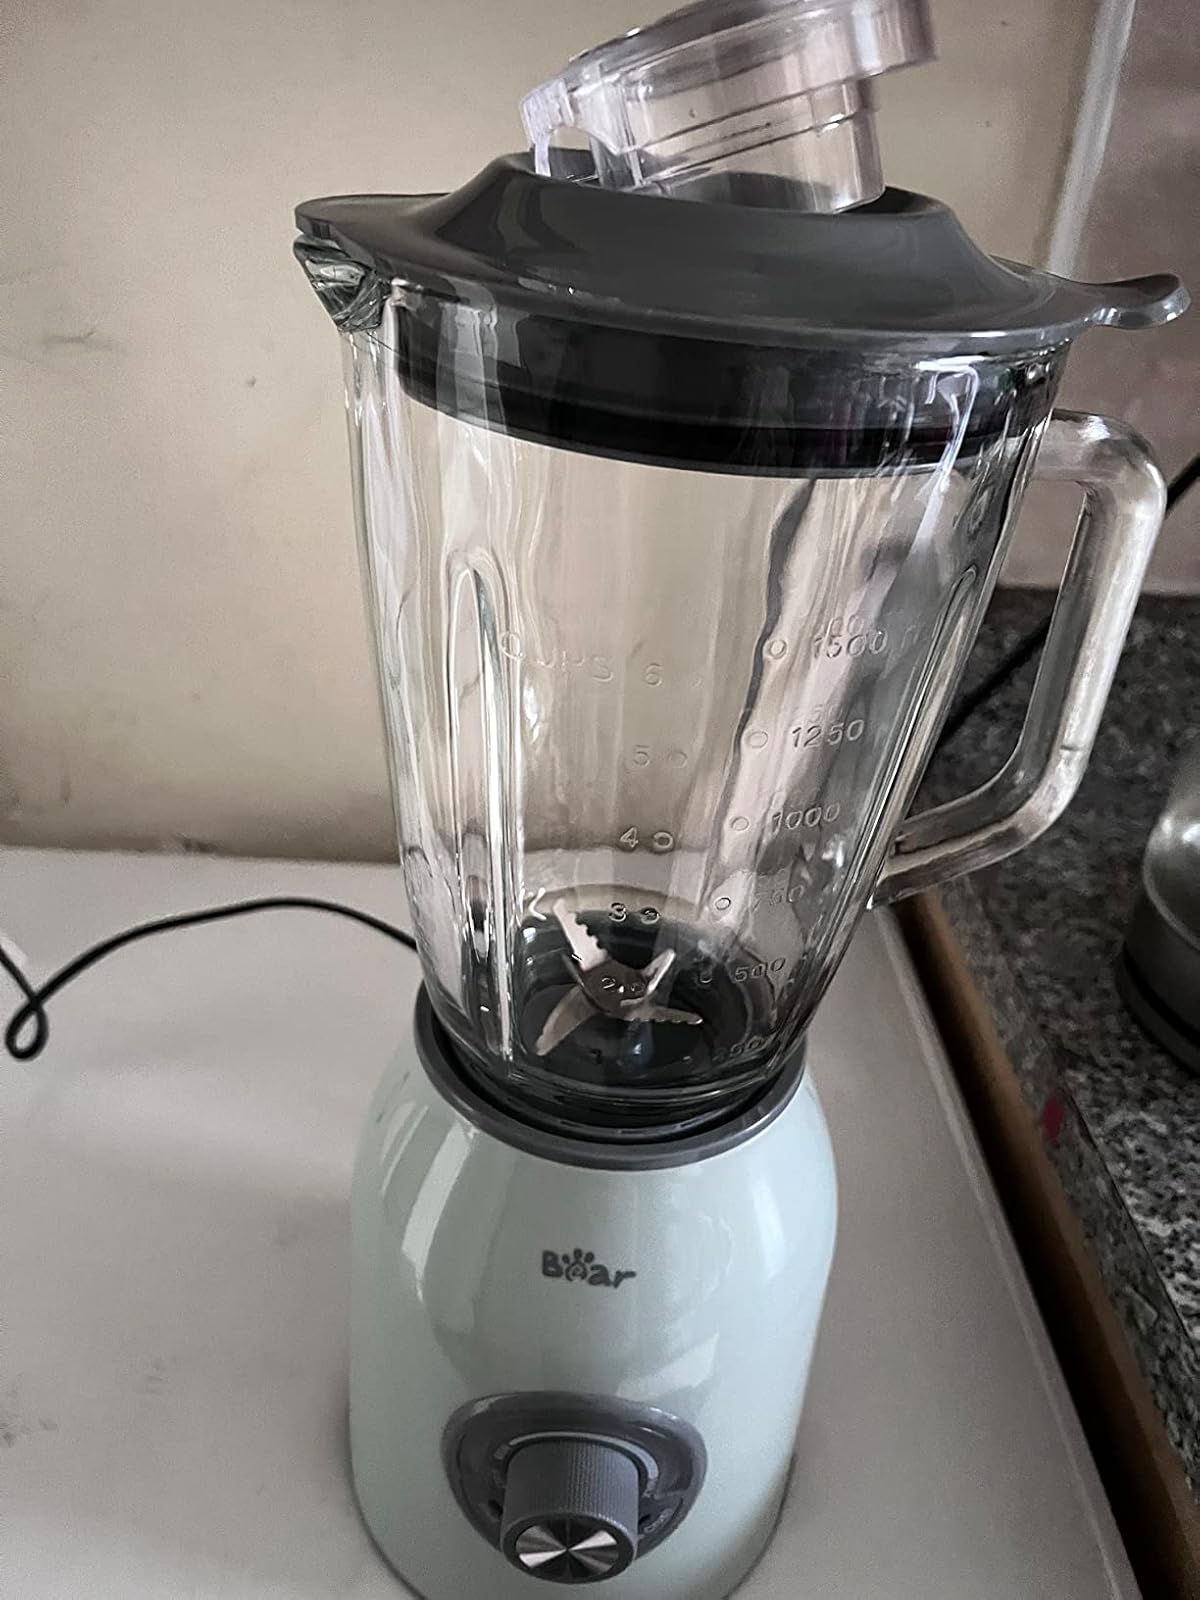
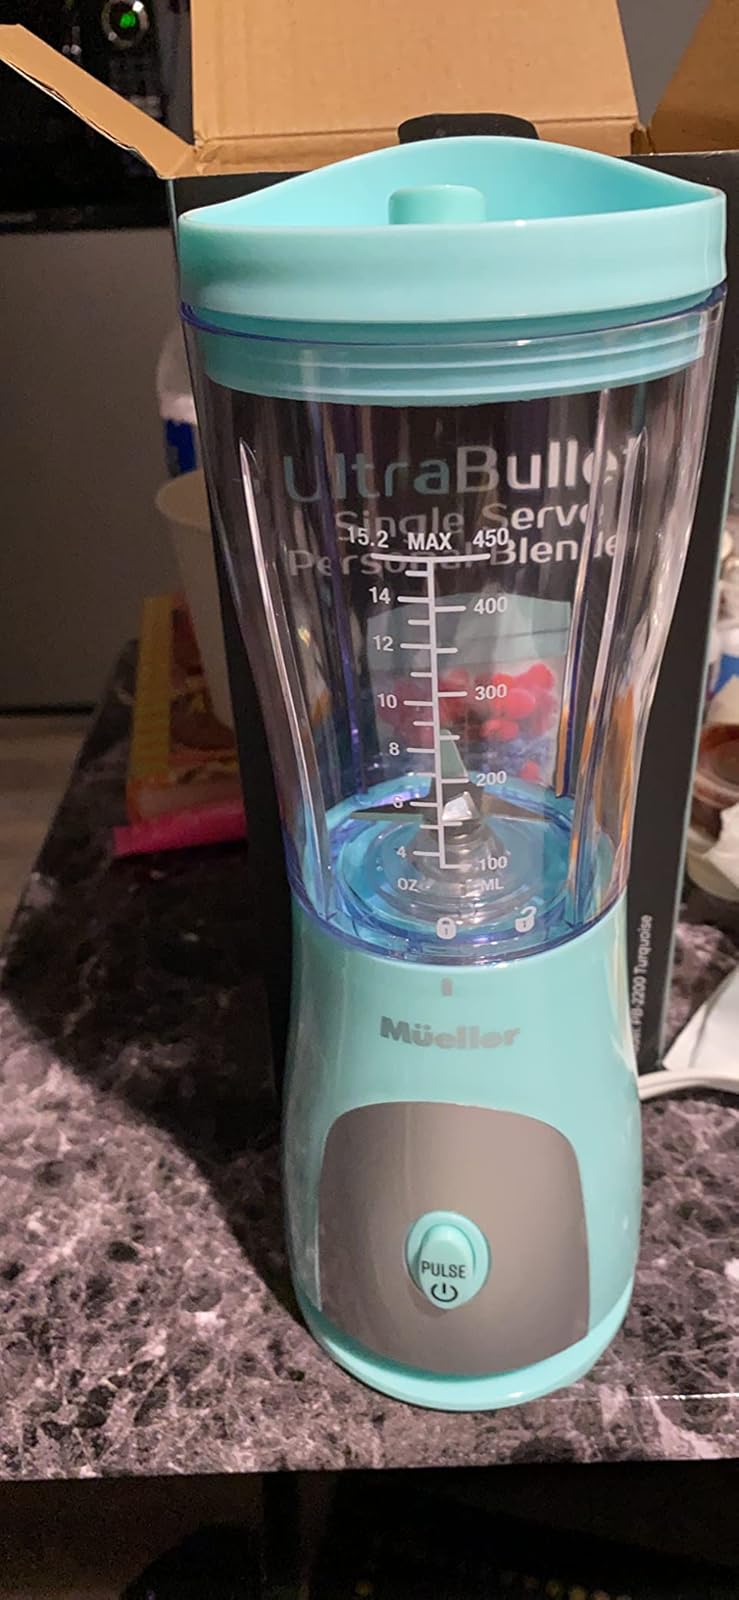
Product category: items_blender
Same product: no